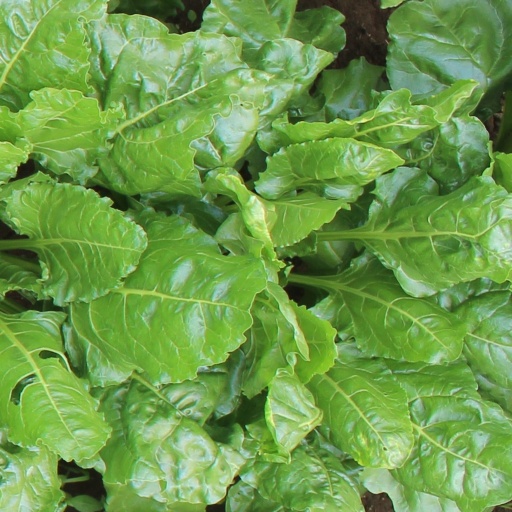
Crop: sugar beet